Roman Catholic Diocese of Denpasar

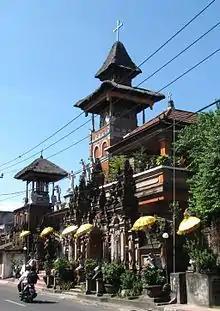
Saint Joseph's Roman Catholic Church, Denpasar, Bali, Indonesia

The Roman Catholic Diocese of Denpasar is a diocese of the ecclesiastical province of Ende, in Indonesia. The diocese encompasses the predominantly Hindu province of Bali and the mostly Muslim province of West Nusa Tenggara and has its see in Denpasar, the capital city of Bali.